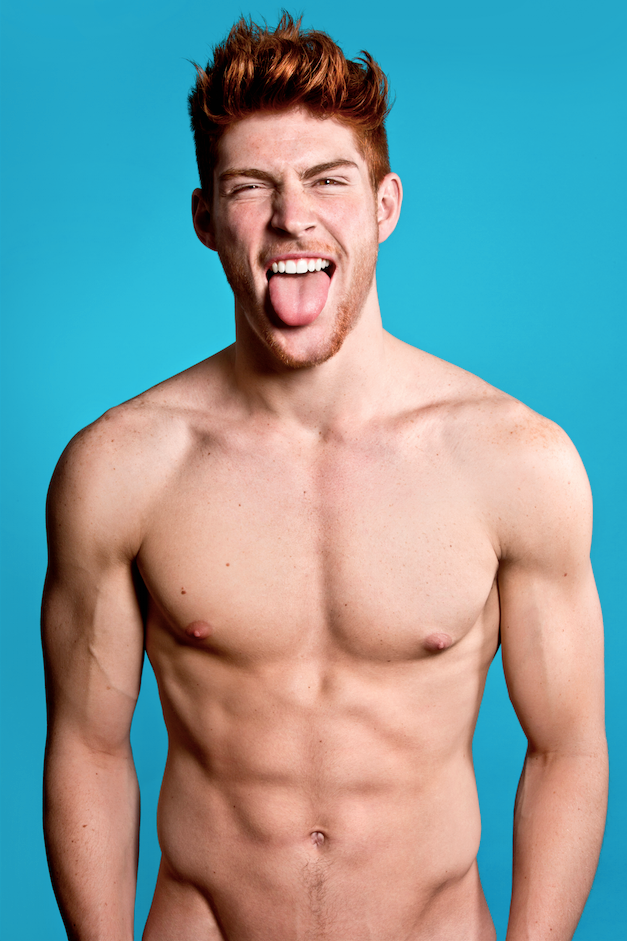
Gender: men